Des Rowe

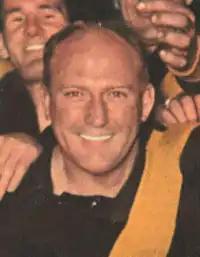
Des Rowe among the Richmond players in 1961

Kenneth Desmond Rowe (19 November 1925 – 12 May 2007) was an Australian rules footballer who played in the Victorian Football League (VFL) between 1946 and 1957 for the Richmond Football Club. He was later senior coach of Richmond from 1961 to 1963.